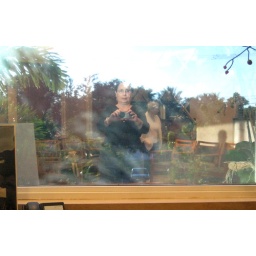
The window of the periodontist's office in Florida.